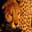
Label: leopard